Mummichog

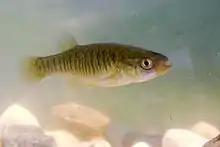
Mummichog at Saint Michaels, Chesapeake Bay, United States

The body of the mummichog is elongate but thick, with a deep caudal peduncle. Usual length is but a maximum length of up to is possible. The mouth is upturned and the lower jaw protrudes when the mouth is closed. Pectoral and tail fins are round. Mummichogs have 10–13 dorsal fin rays, 9–12 anal fin rays and 16–20 pectoral fin rays. Males have larger dorsal and anal fins than females. There is no lateral line on the body, but lateral line pores are present on the head. The colour is variable (and may even change in shade within the same individual when placed near different backgrounds) but is generally olive-brown or olive-green. There can be vertical bars on the sides that are thin, wavy, and silvery. Colors are more intense in males during the reproductive season, as they become dark olive-green on the back, steel-blue on the sides with about 15 silvery bars, and yellow or orange-yellow on the underside; the dorsal fin is mottled and a small eyespot may be present near the rear edge. Females tend to be paler, without bars or the intense yellow on the belly, and their dorsal fin is uniformly coloured.